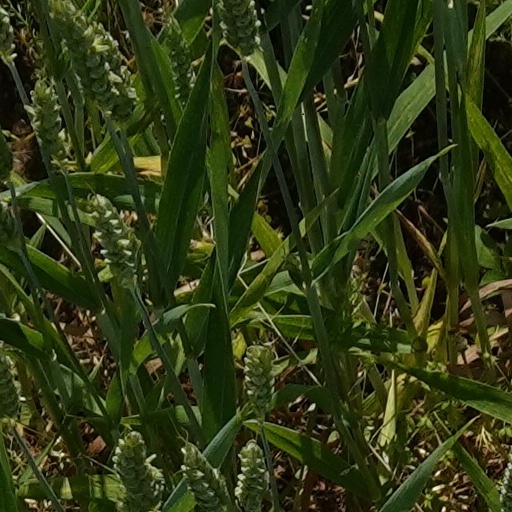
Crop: wheat